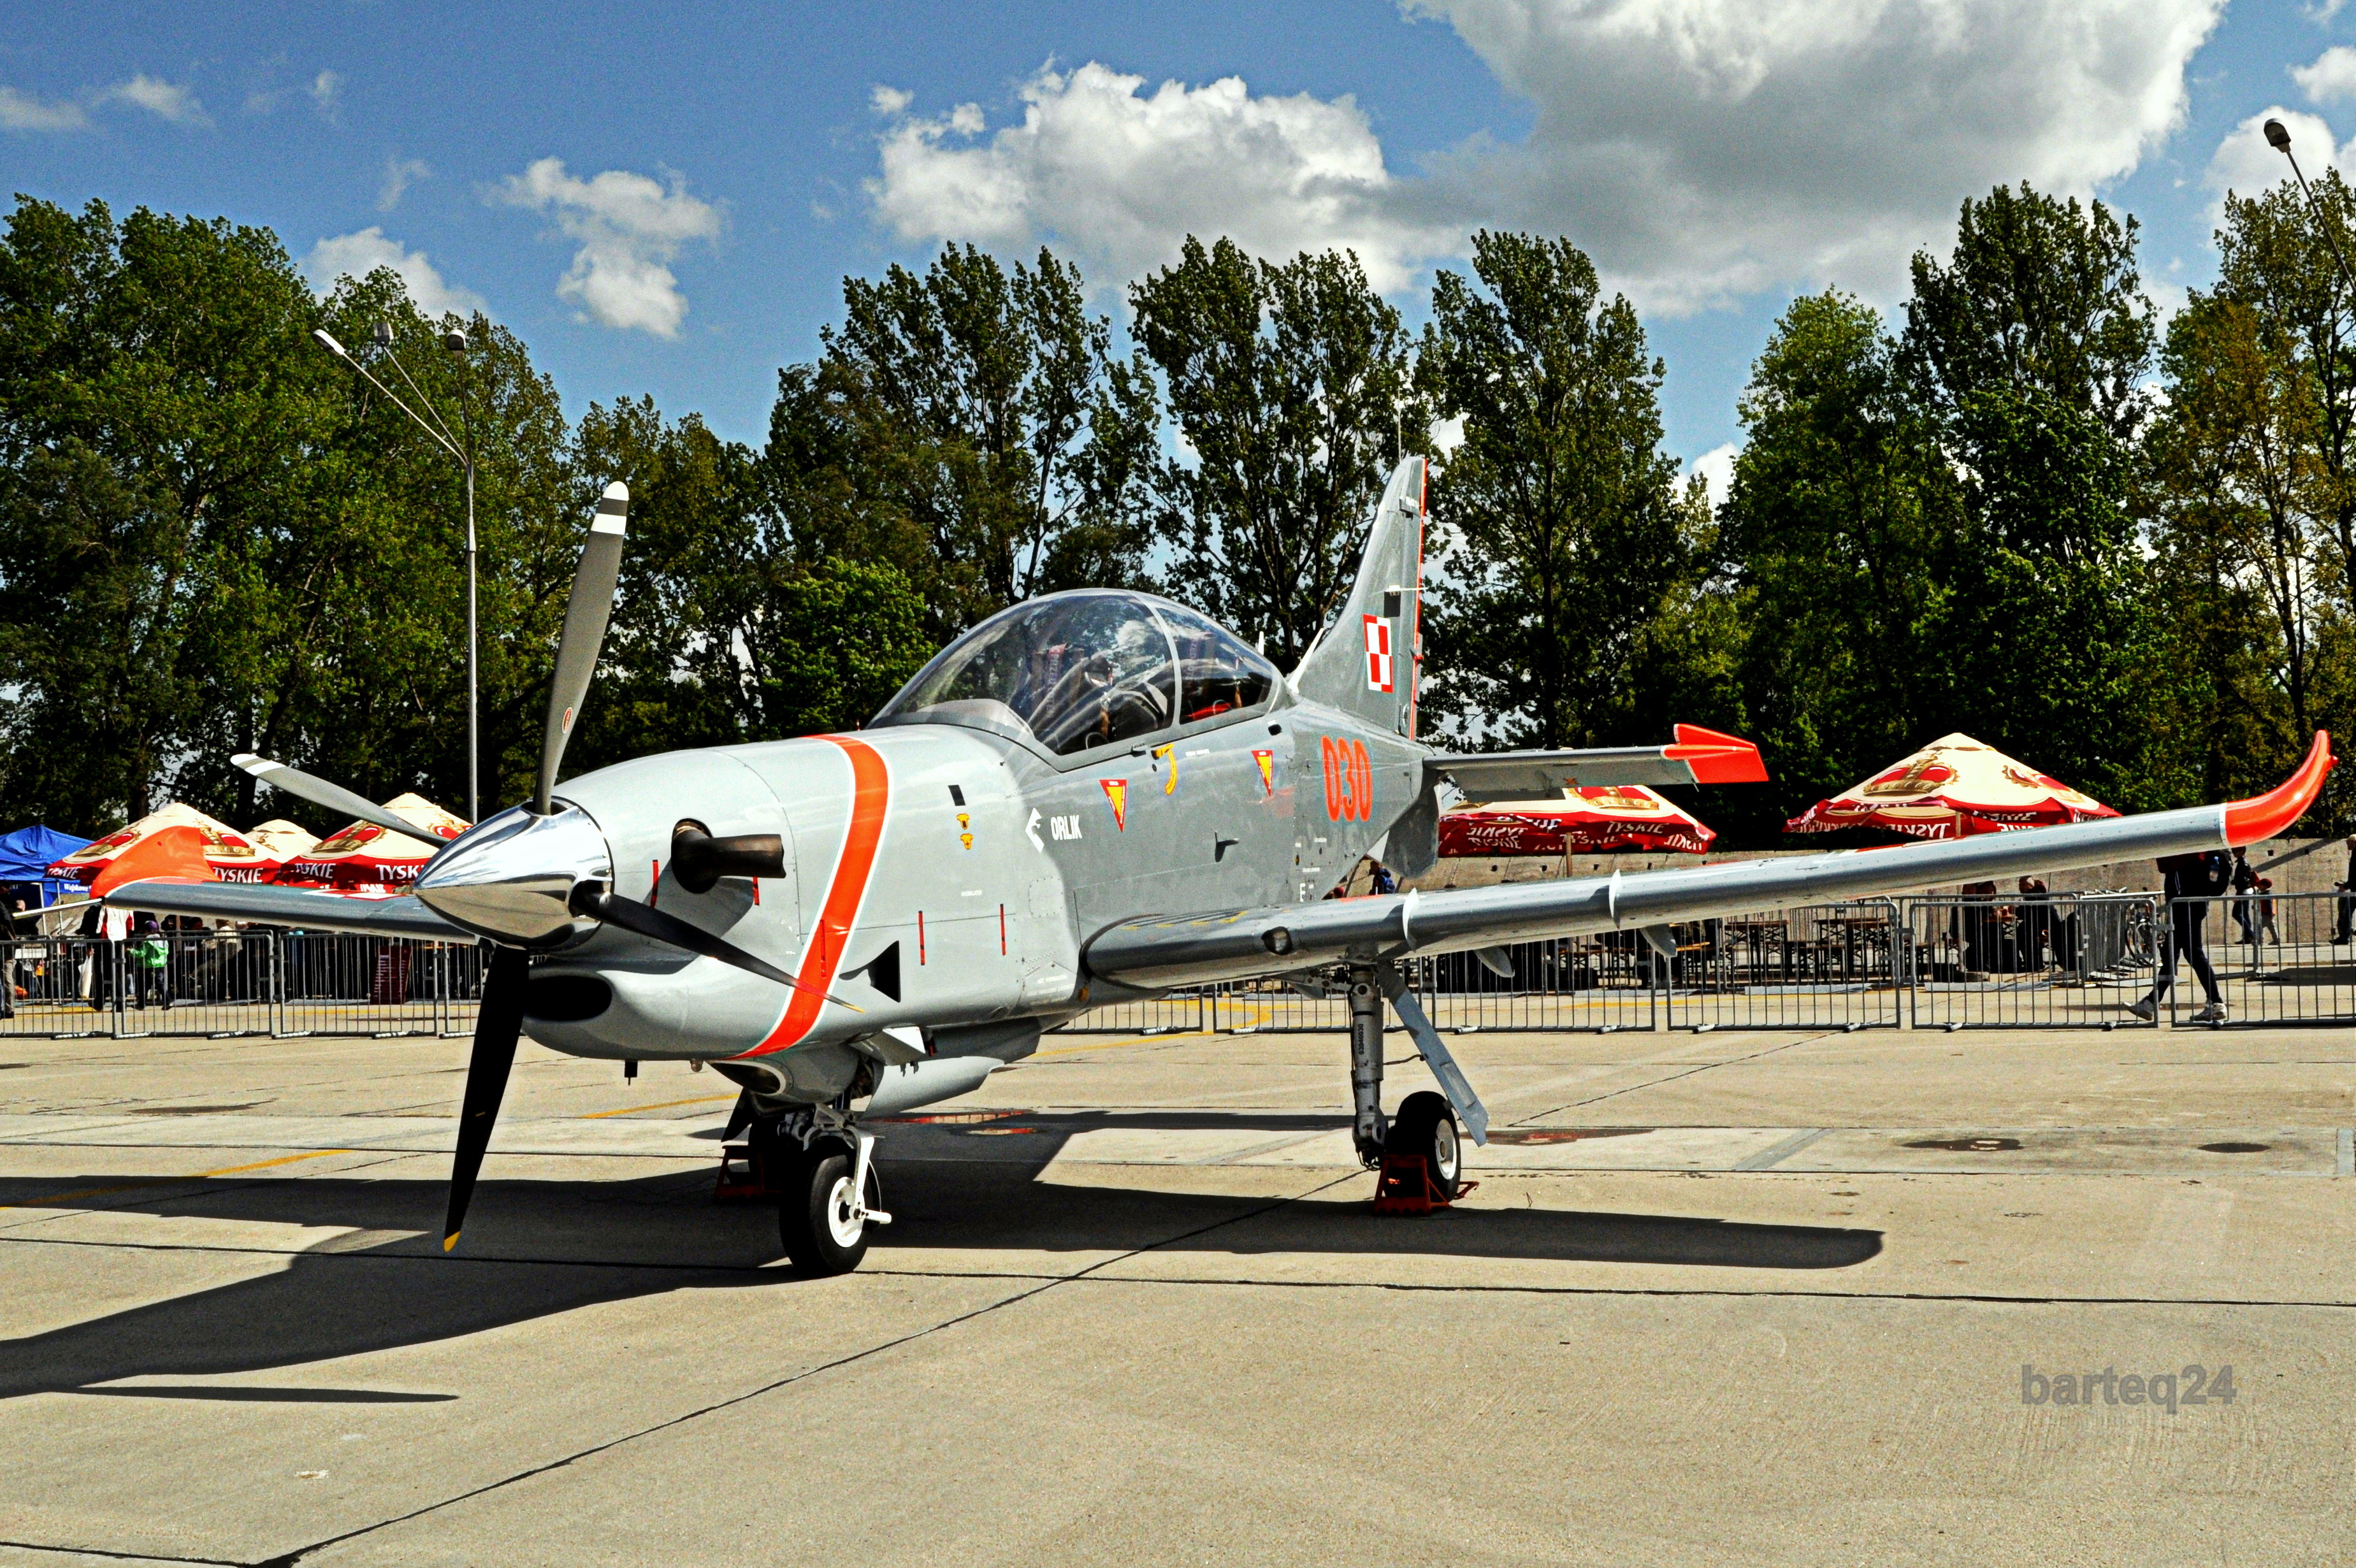
airplane, aircraft, vehicle, aviation, flight, epmm, pzl, polishairforce, 030, orlik, pzl130, air show, air force, jet aircraft, cn03940030, fighter aircraft, military aircraft, monoplane, atmosphere of earth, aircraft engine, north american t 28 trojan